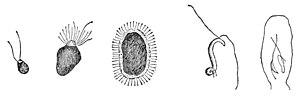
Les zoospores sont des spores flagellées, mobiles dans l'eau et produites par certaines espèces de bactéries, algues, champignons et les pseudochampignons apparentés aux algues comme tous les Oomycètes.